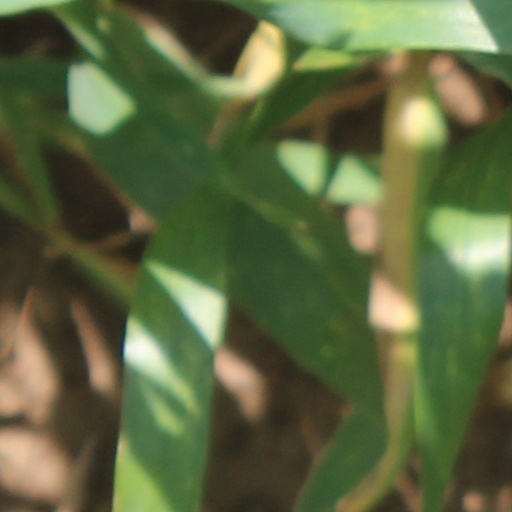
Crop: wheat